Use of saffron

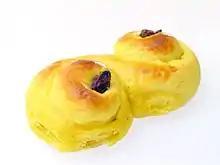
A Swedish-style saffron bun, traditionally consumed before Christmas

Saffron features in European, North African, and Asian cuisines. Its aroma is described by taste experts as resembling that of honey, with woody, hay-like, and earthy notes; according to another such assessment, it tastes of hay, but only with bitter hints. Because it imparts a luminous yellow-orange hue, it is used worldwide in everything from cheeses, confectioneries, and liquors to baked goods, curries, meat dishes, and soups. In past eras, many dishes called for prohibitively copious amounts—hardly for taste, but to parade their wealth.